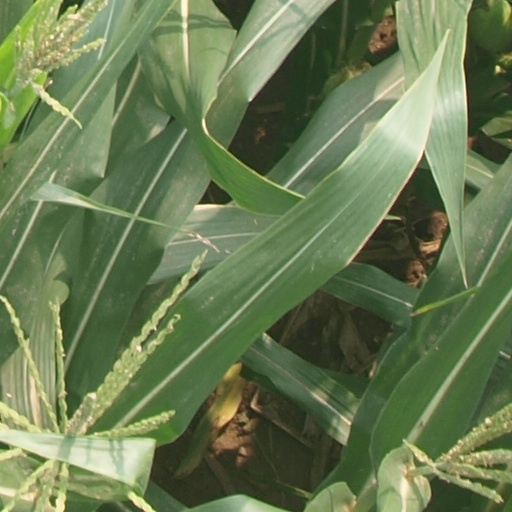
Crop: maize; corn